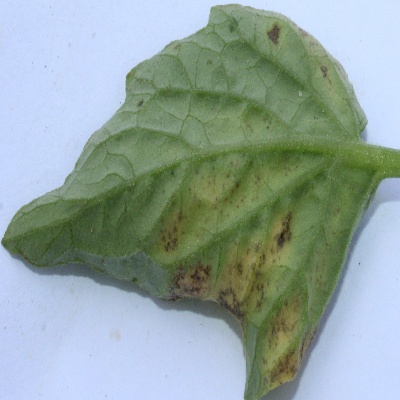
Crop: Tomato
Condition: septoria leaf spot